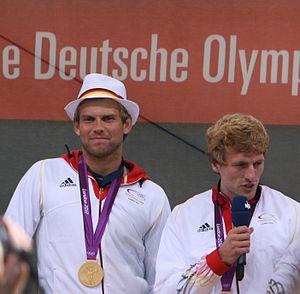
Moritz Fürste est un joueur de hockey sur gazon allemand.
Jan-Philipp Rabente, né le 3 juin 1987 à Essen, est un joueur de hockey sur gazon allemand. Il a remporté le titre olympique lors des Jeux olympiques d'été de 2012 qui se sont déroulés à Londres.